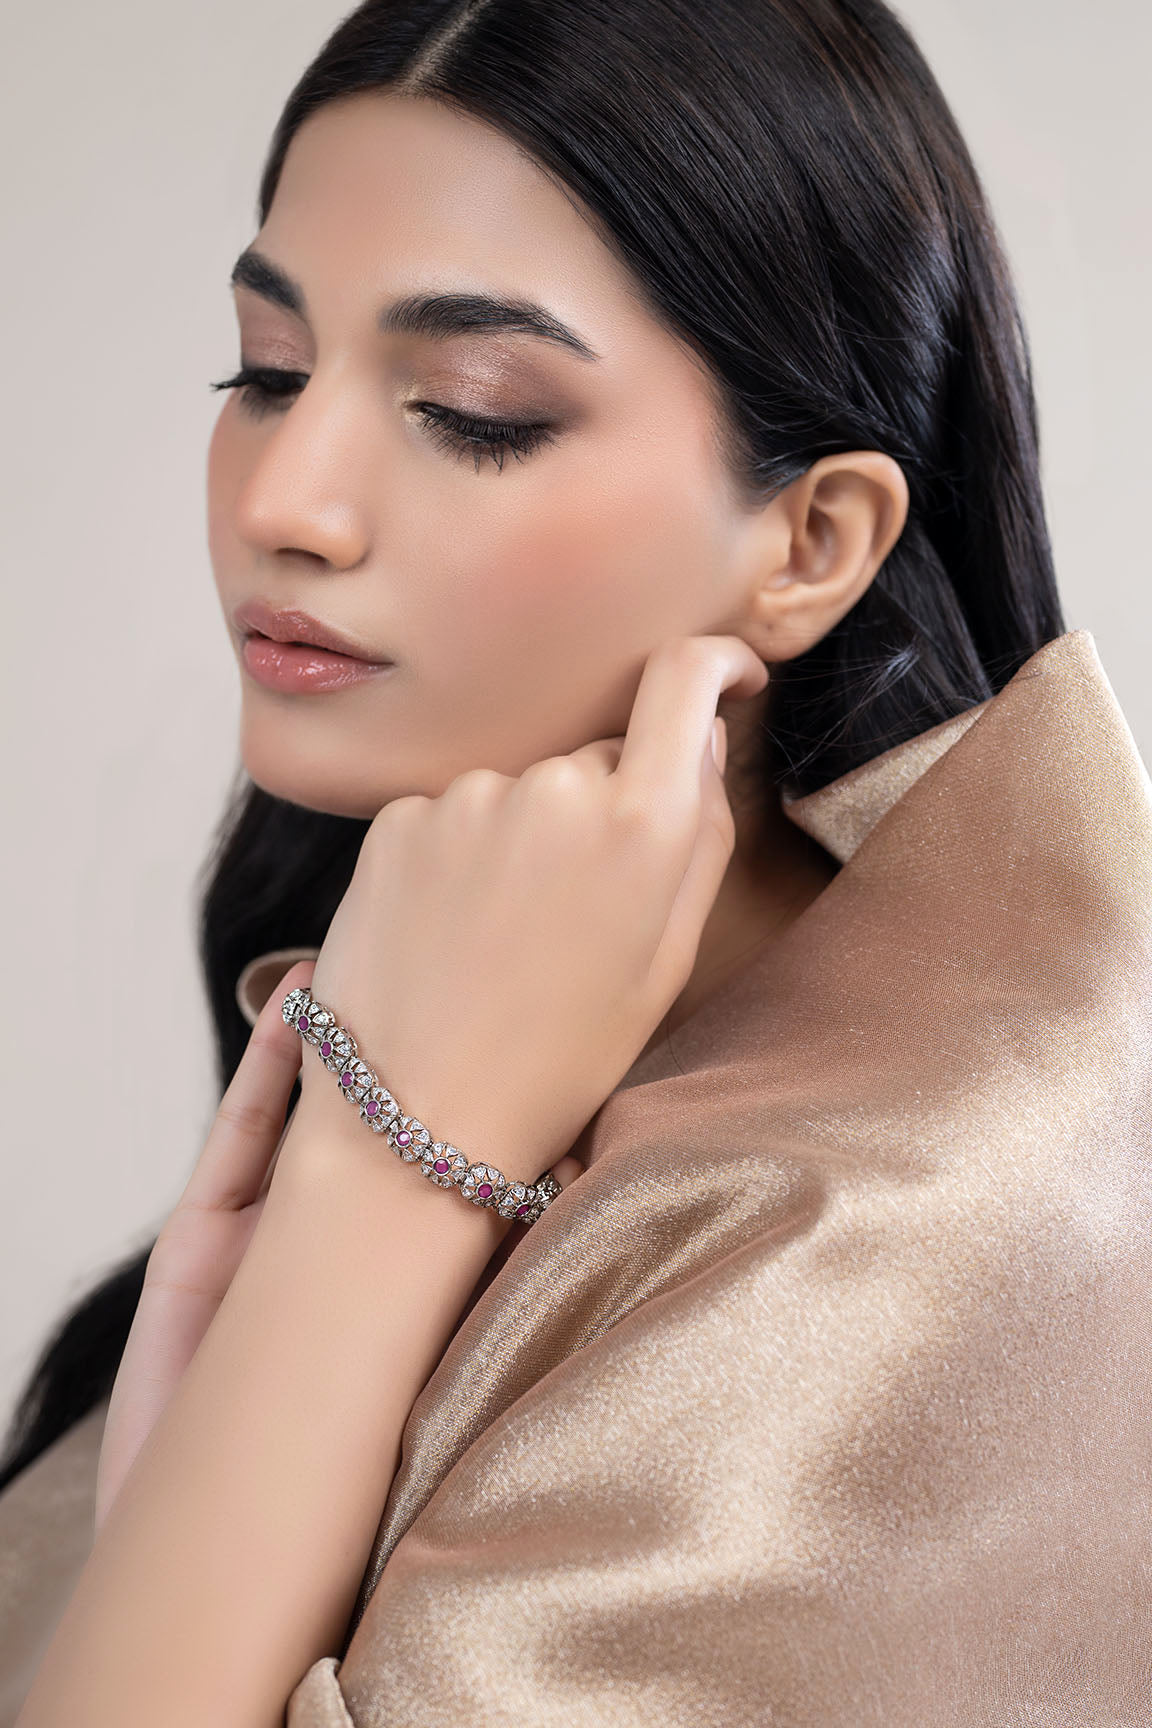
purple kashmir bracelet